Boebi van Meegeren

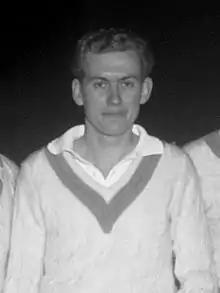
Boebi van Meegeren in 1951

Robert Andre Lothar van Meegeren (20 August 1924 – December 2017), variously known as "Boebi", "Robert" or "Rob", was a Dutch tennis player.